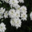
Label: tulip